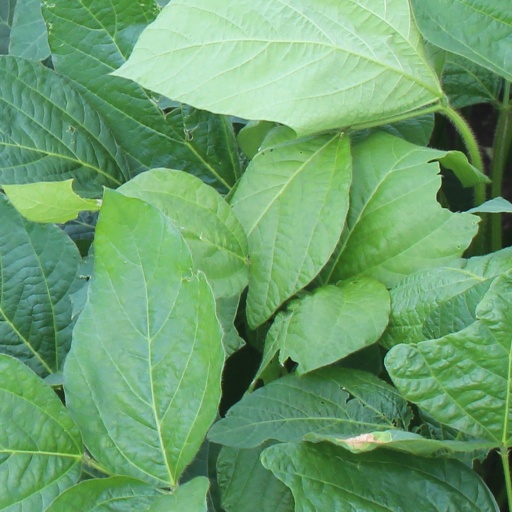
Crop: soybean